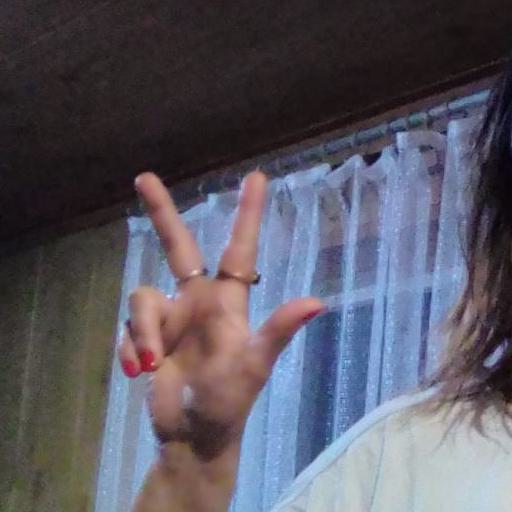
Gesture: three2